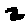
Label: 2